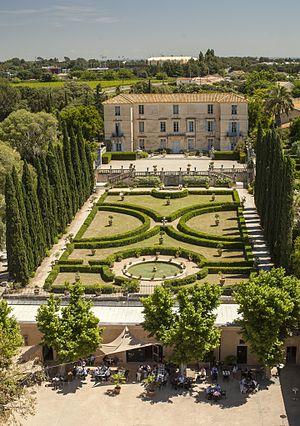
Vue d'ensemble Château de Flaugergues
Le château de Flaugergues est une folie montpelliéraine classée au titre des monuments historiques.
Cette page recense les jardins de France bénéficiant du label « jardin remarquable ».